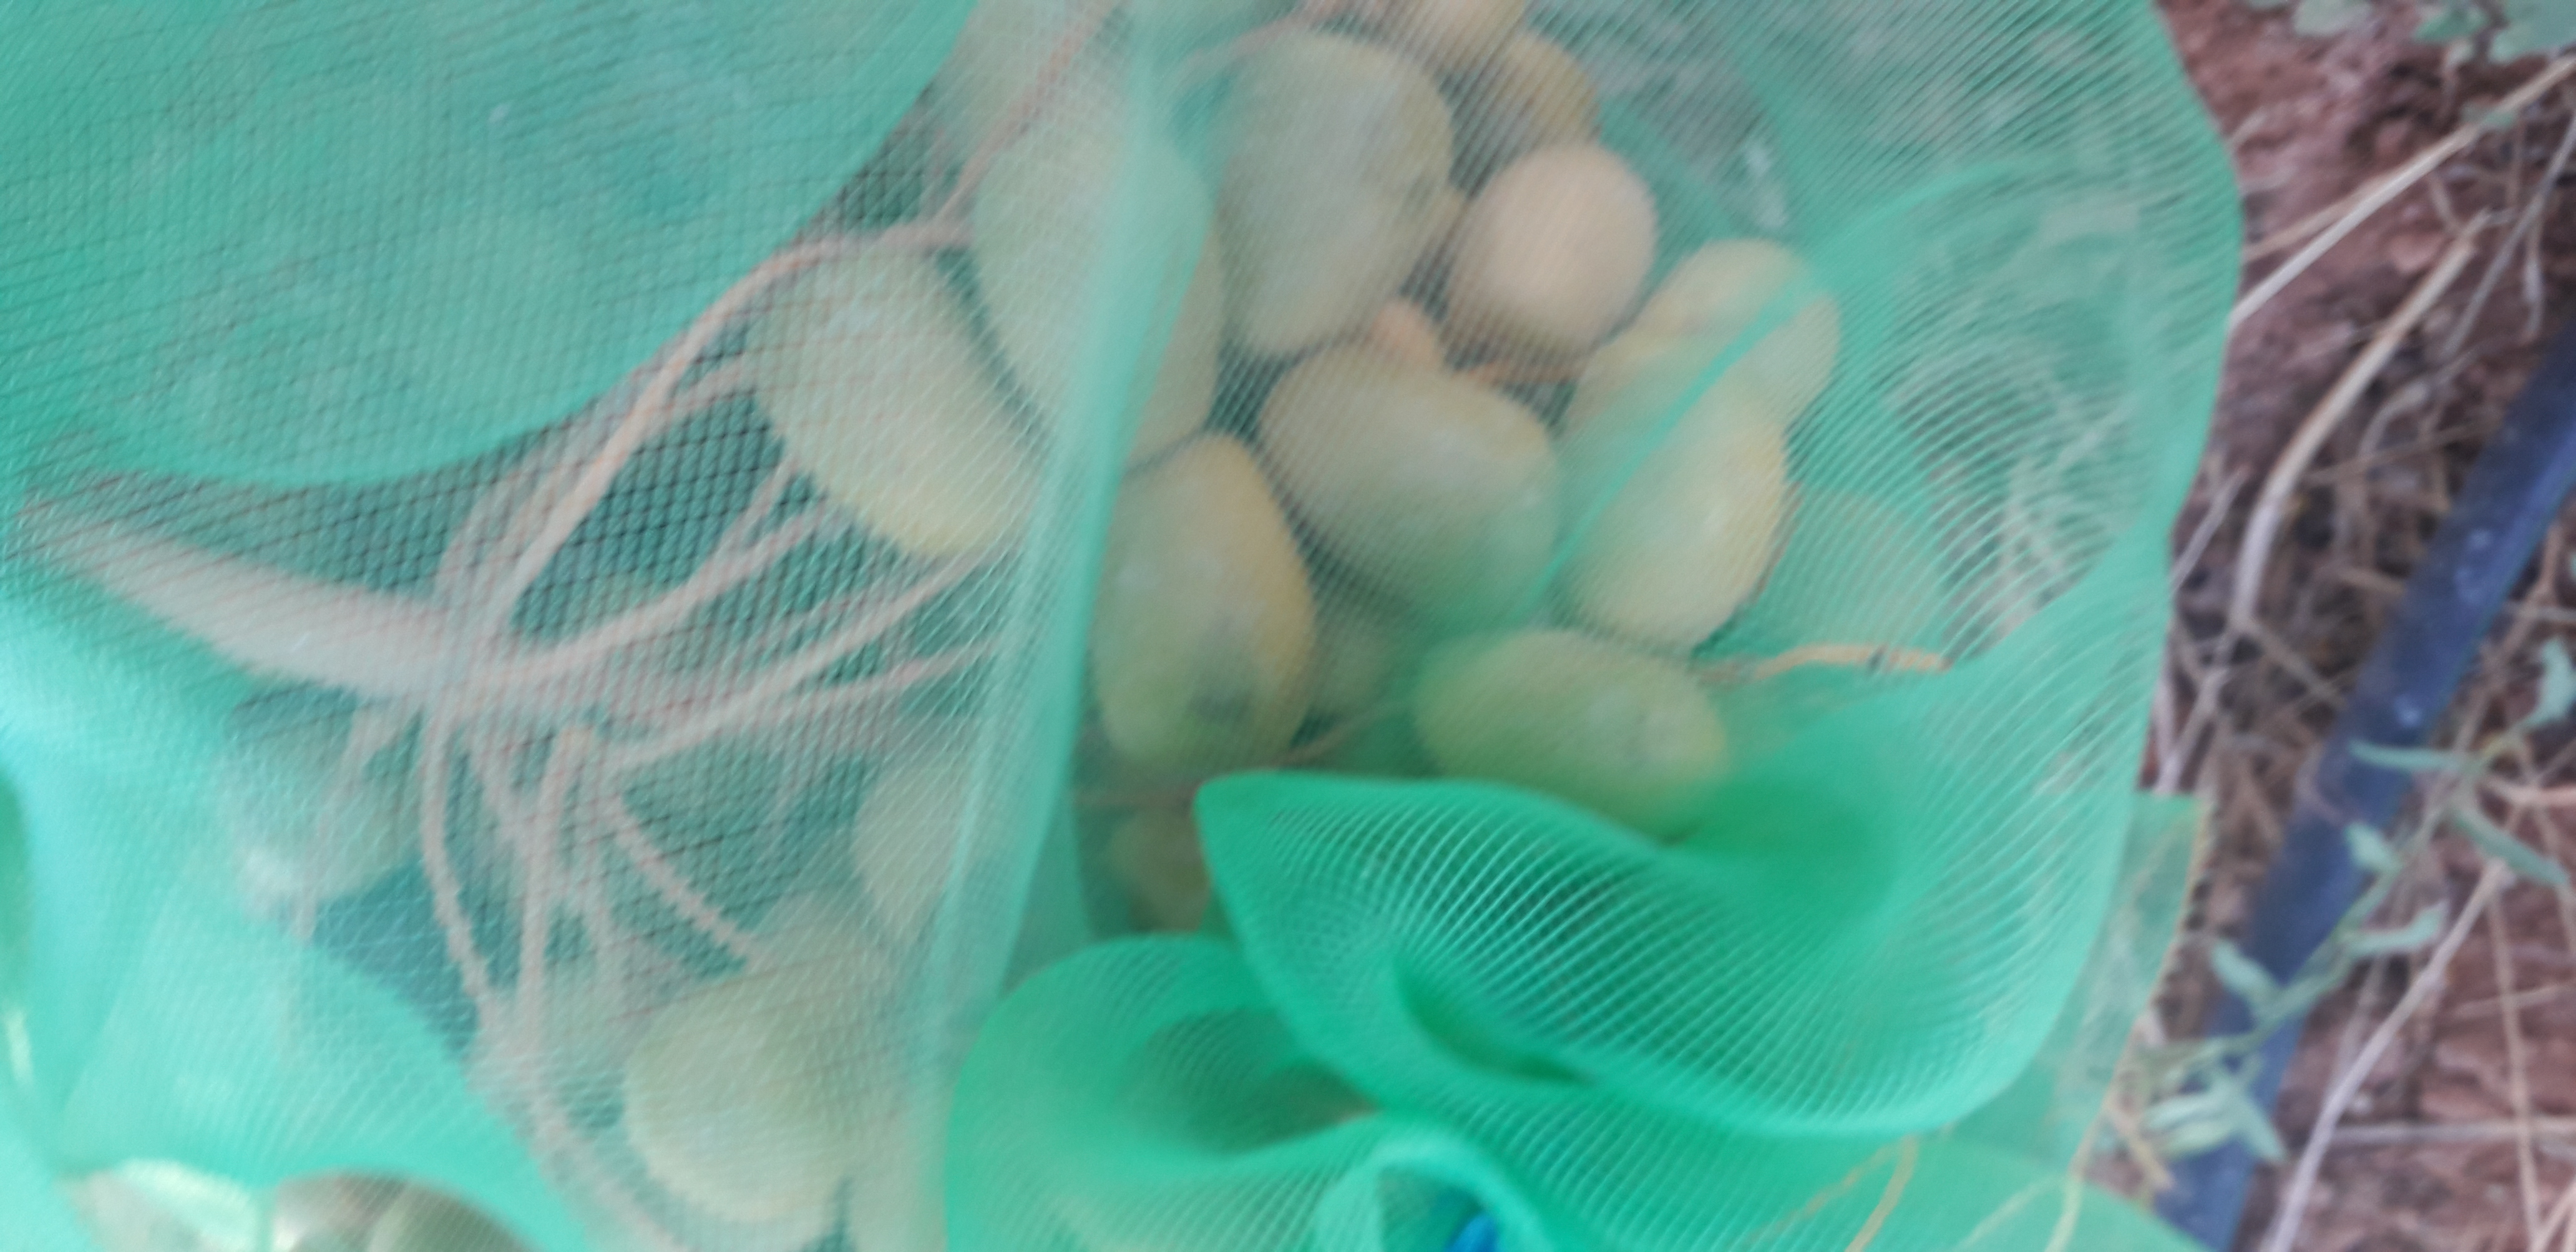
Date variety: Boufagous